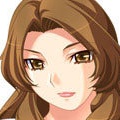
Portrait style: Anime Portrait